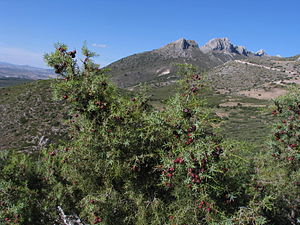
Middelhavs-ene / Galleri
Biotop.
Middelhavs-ene er et stedsegrønt træ med spidse nåle og bæragtige kogler, der bliver orangerøde ved modning. Træet er hjemmehørende i subtropiske egne og overlever ikke i Danmark.